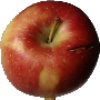
Label: Apple Braeburn 1